Door breaching

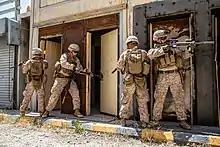
US Marines breach a door using a sledgehammer

Mechanical breaching can be used to defeat the latch, lock, hinges, or door itself and methods can vary from minimally destructive to very destructive. Lockpicking with traditional lock picks is a minimally destructive method but is relatively slow and requires a trained operator. Alternatively, a snap gun can be used to defeat the lock, which requires less skill and training. Tools can also be used to bypass the lock itself; for example, shims can be used to unlock padlocks by directly interacting with the bolts holding the padlock's shackle in place. For doors, a shove knife can be wedged into the door jamb and open the latch bolt without having to deal with the lock itself. Another option is to remove the cylinder lock from the door using instruments like an A-tool or K-tool; these methods also allow the door to be closed and re-locked afterward.